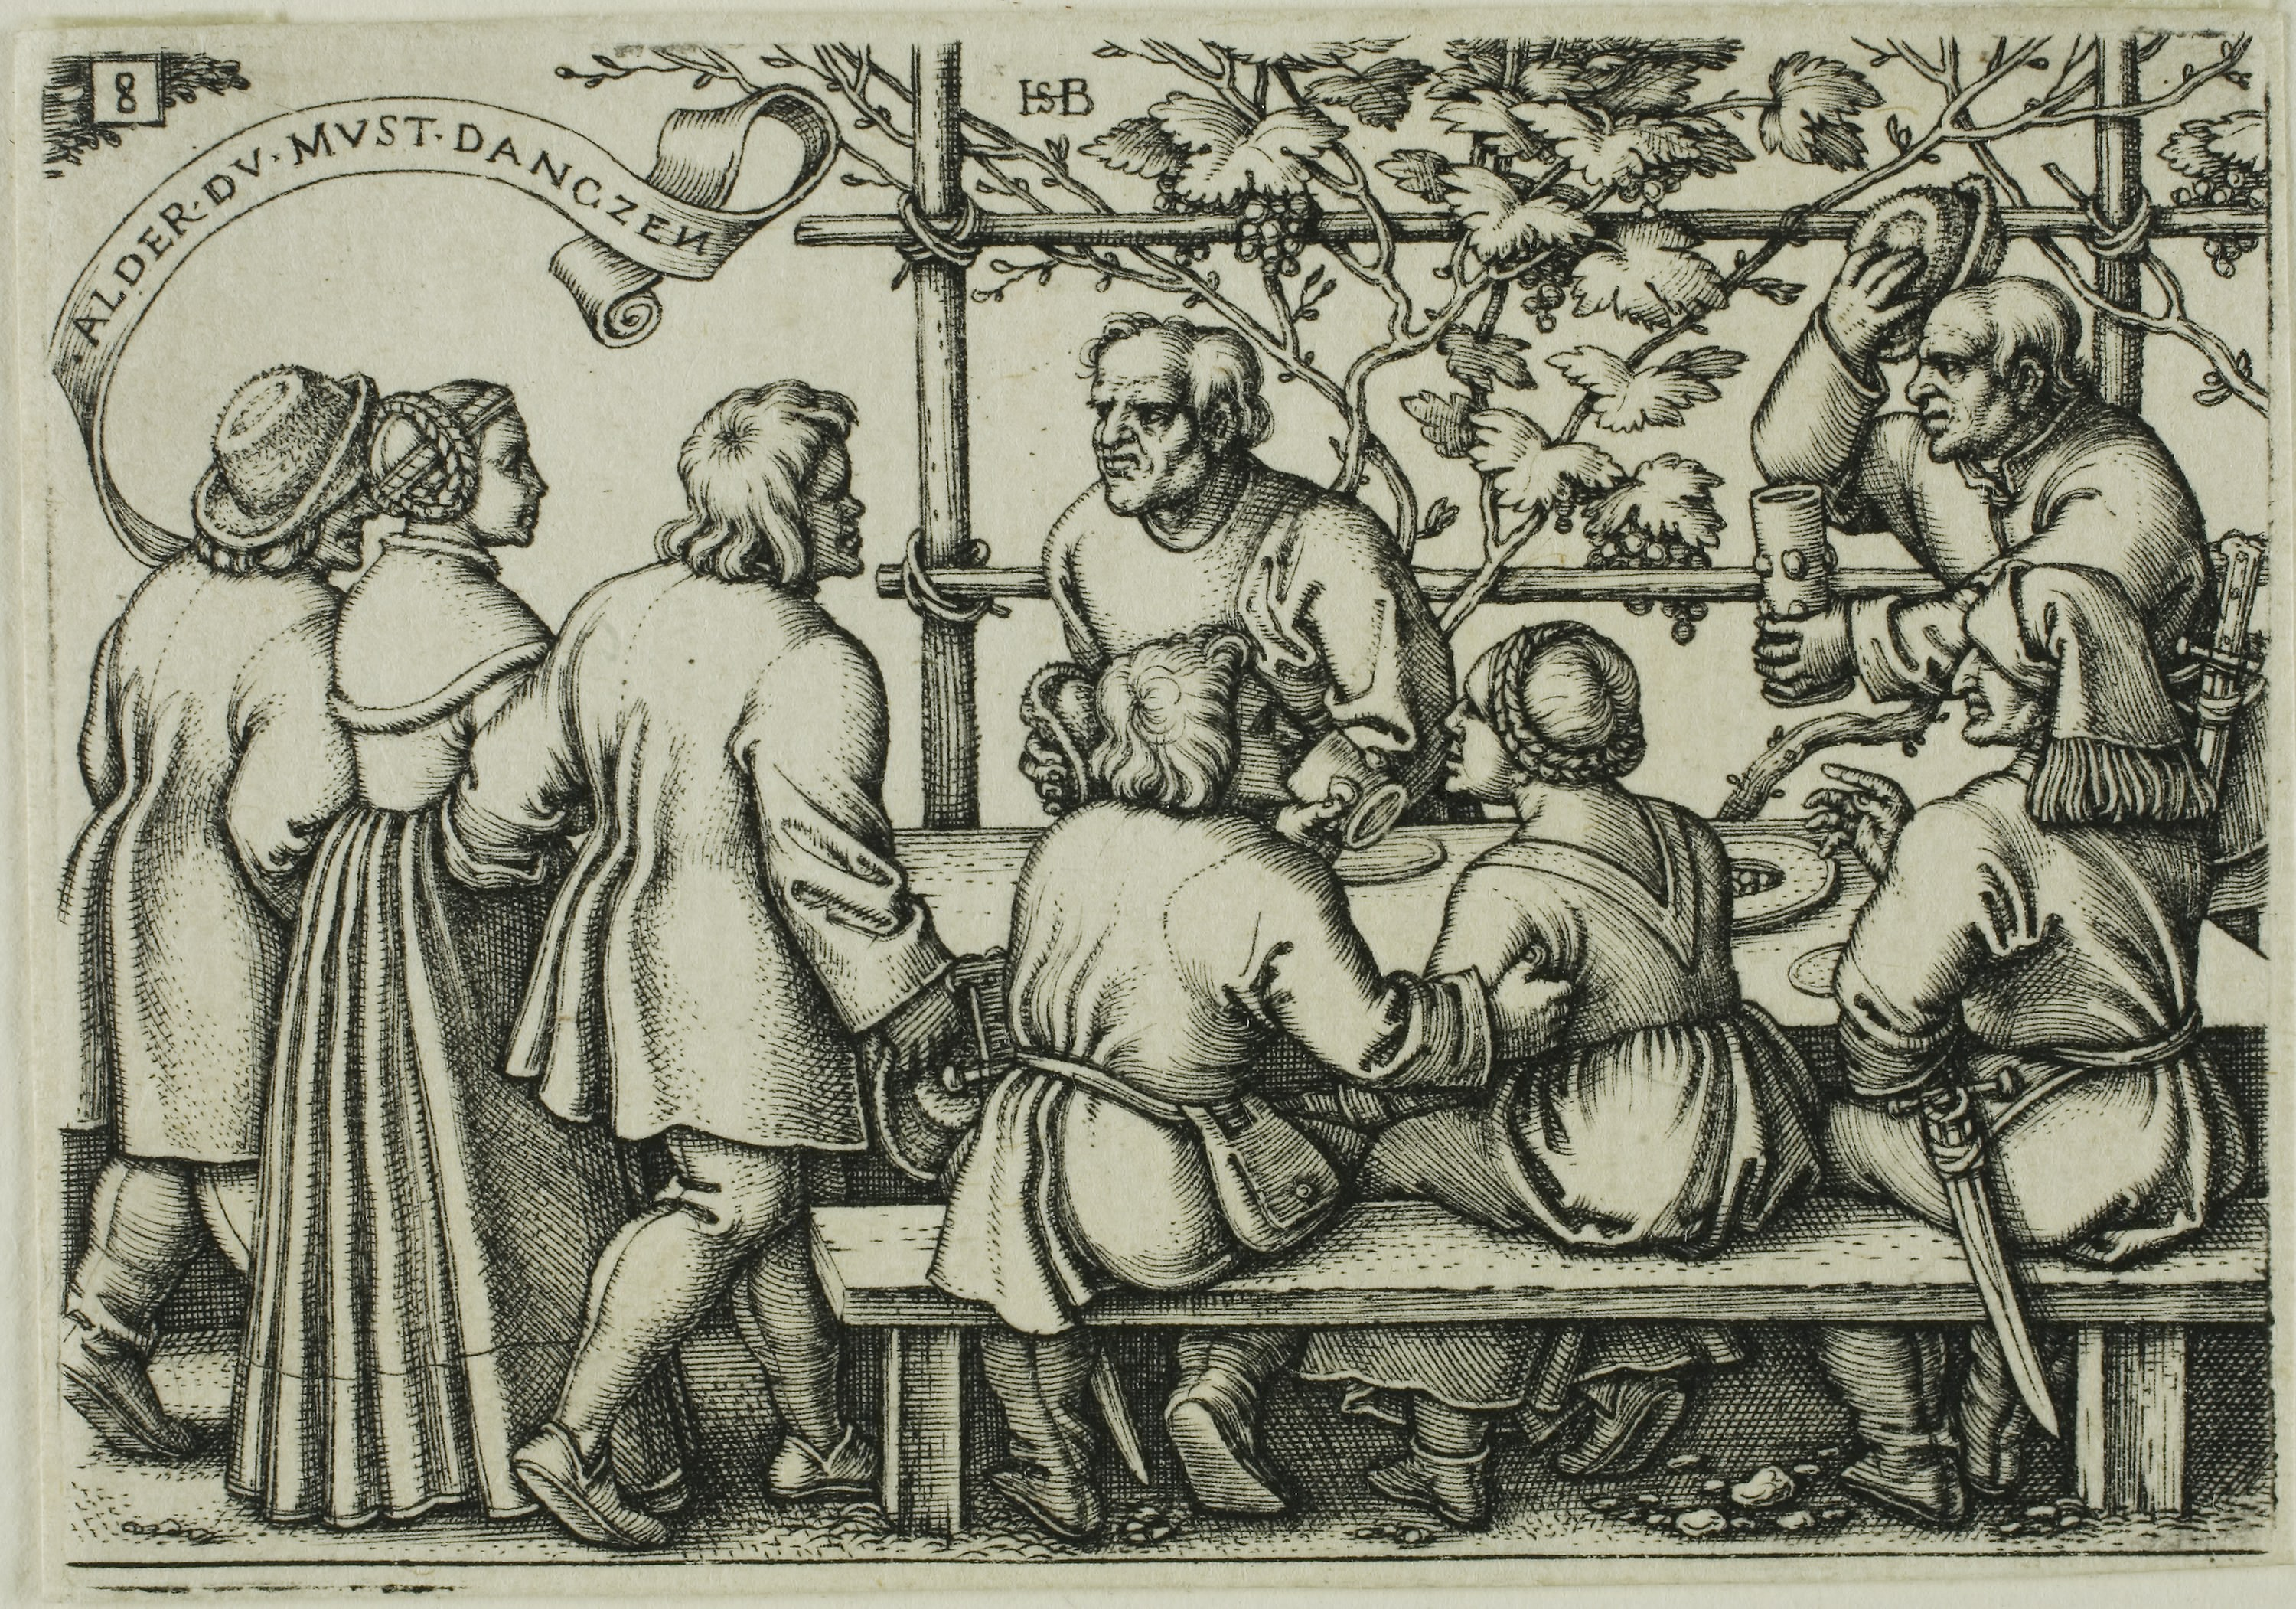
art, history, middle ages, black and white, drawing, human behavior, ancient history, illustration, artwork, visual arts, mythology